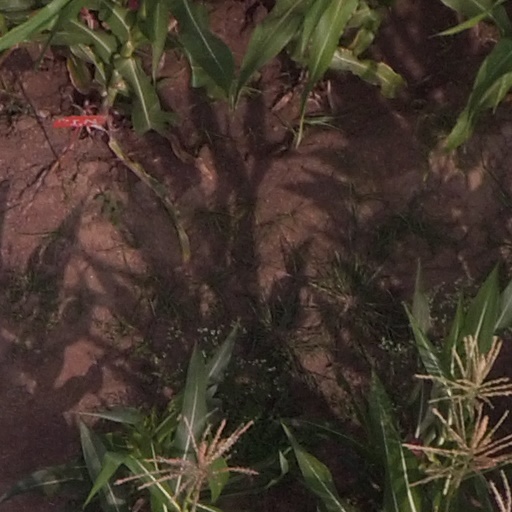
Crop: maize; corn